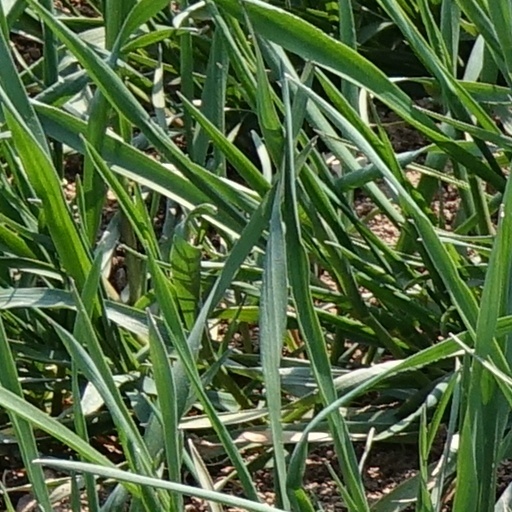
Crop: wheat